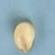
Maize quality: Good